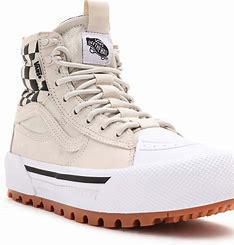
Brand: Vans
Model: UA SK8 Hi